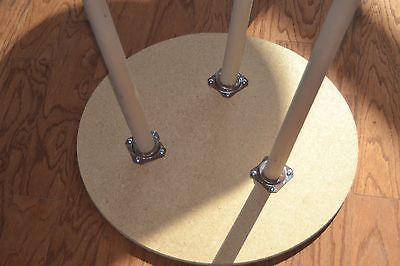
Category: table